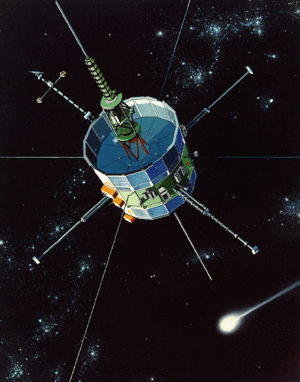
Le programme ISEE est une série de trois satellites scientifiques, construits par l'ESA et la NASA et lancés en 1977/1978 pour étudier les interactions entre le vent solaire et la magnétosphère terrestre. ISEE 1 et 2, en circulant sur une orbite commune à très faible distance l'un de l'autre, inaugurent une nouvelle technique d'étude de la magnétosphère permettant de lever l’ambiguïté entre variation spatiale et temporelle des phénomènes observés aux limites de cette région de l'espace. ISEE-3 est le premier satellite placé en orbite autour du point de Lagrange L₁. Rebaptisé ICE il survole la comète de Giacobini-Zinner en 1985 puis la comète de Halley en 1986.
GNU Radio est une suite logicielle dédiée à l’implémentation de radios logicielles et de systèmes de traitement du signal. Équipé de ce logiciel libre, un groupe de scientifiques a rétabli le contact avec un satellite des années 1970 pour le piloter et le replacer sur orbite terrestre.